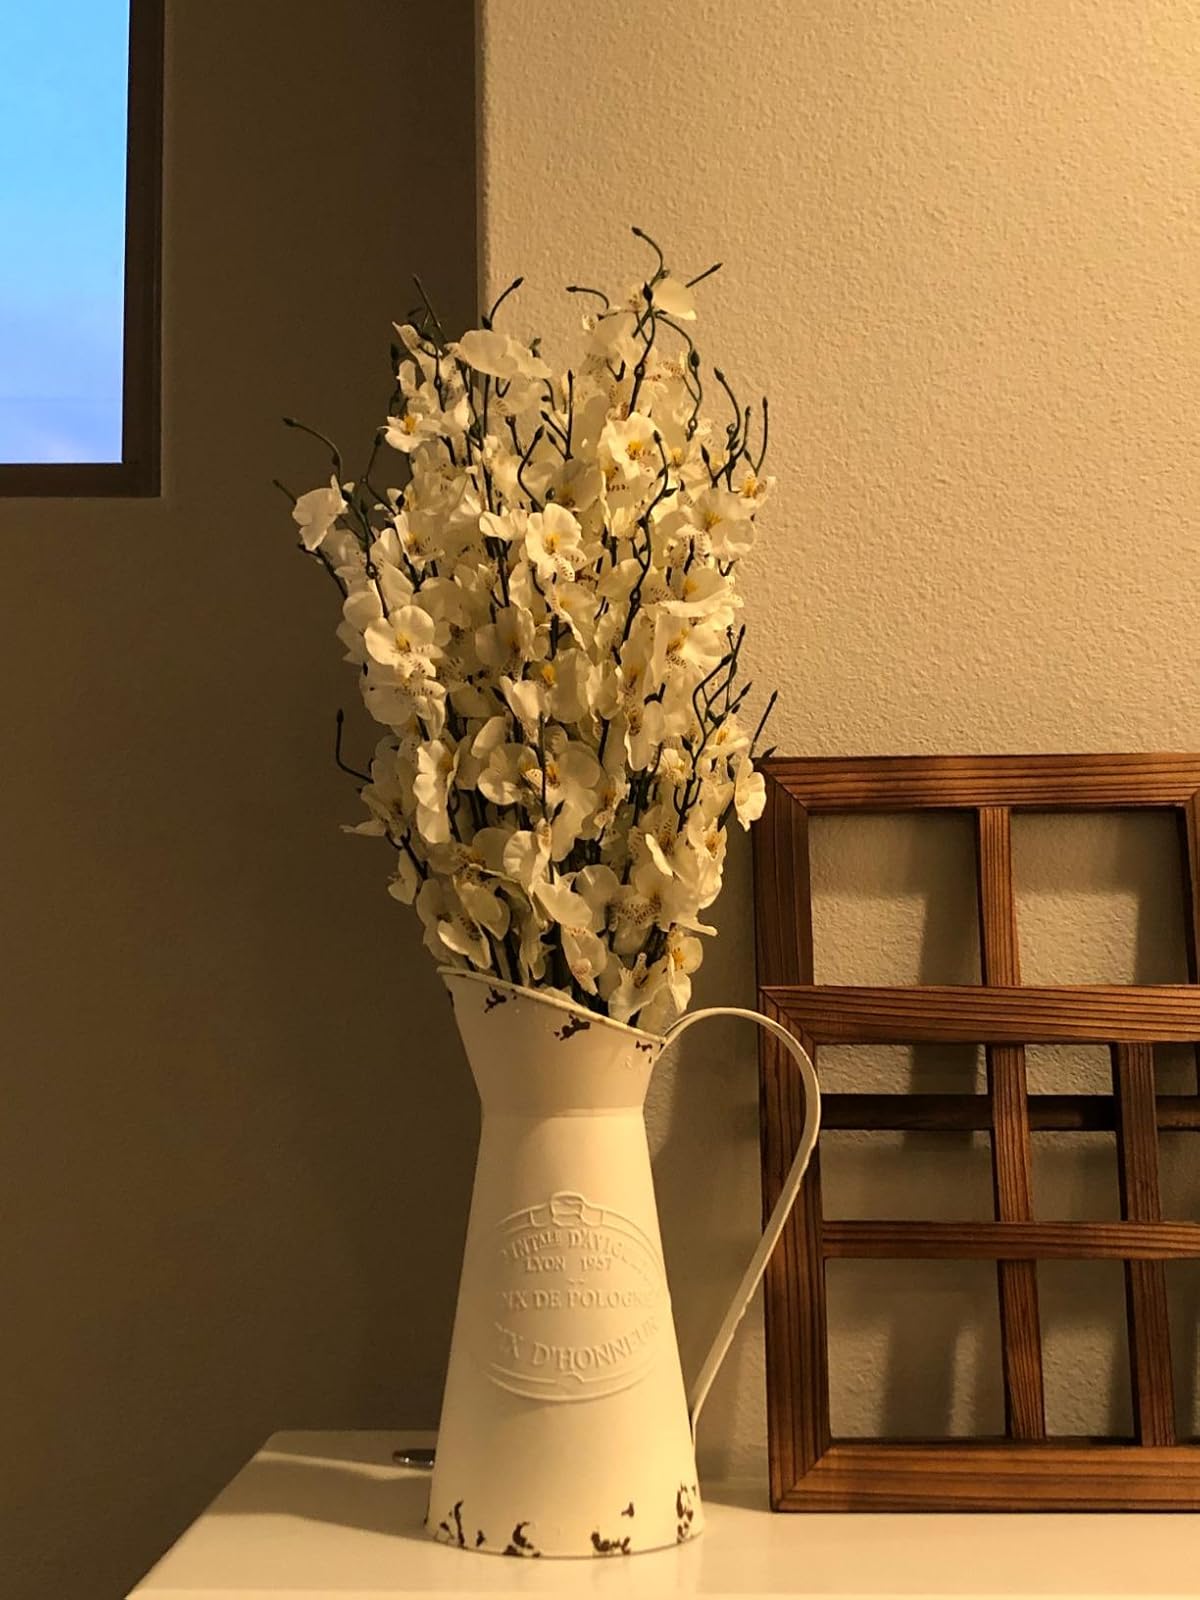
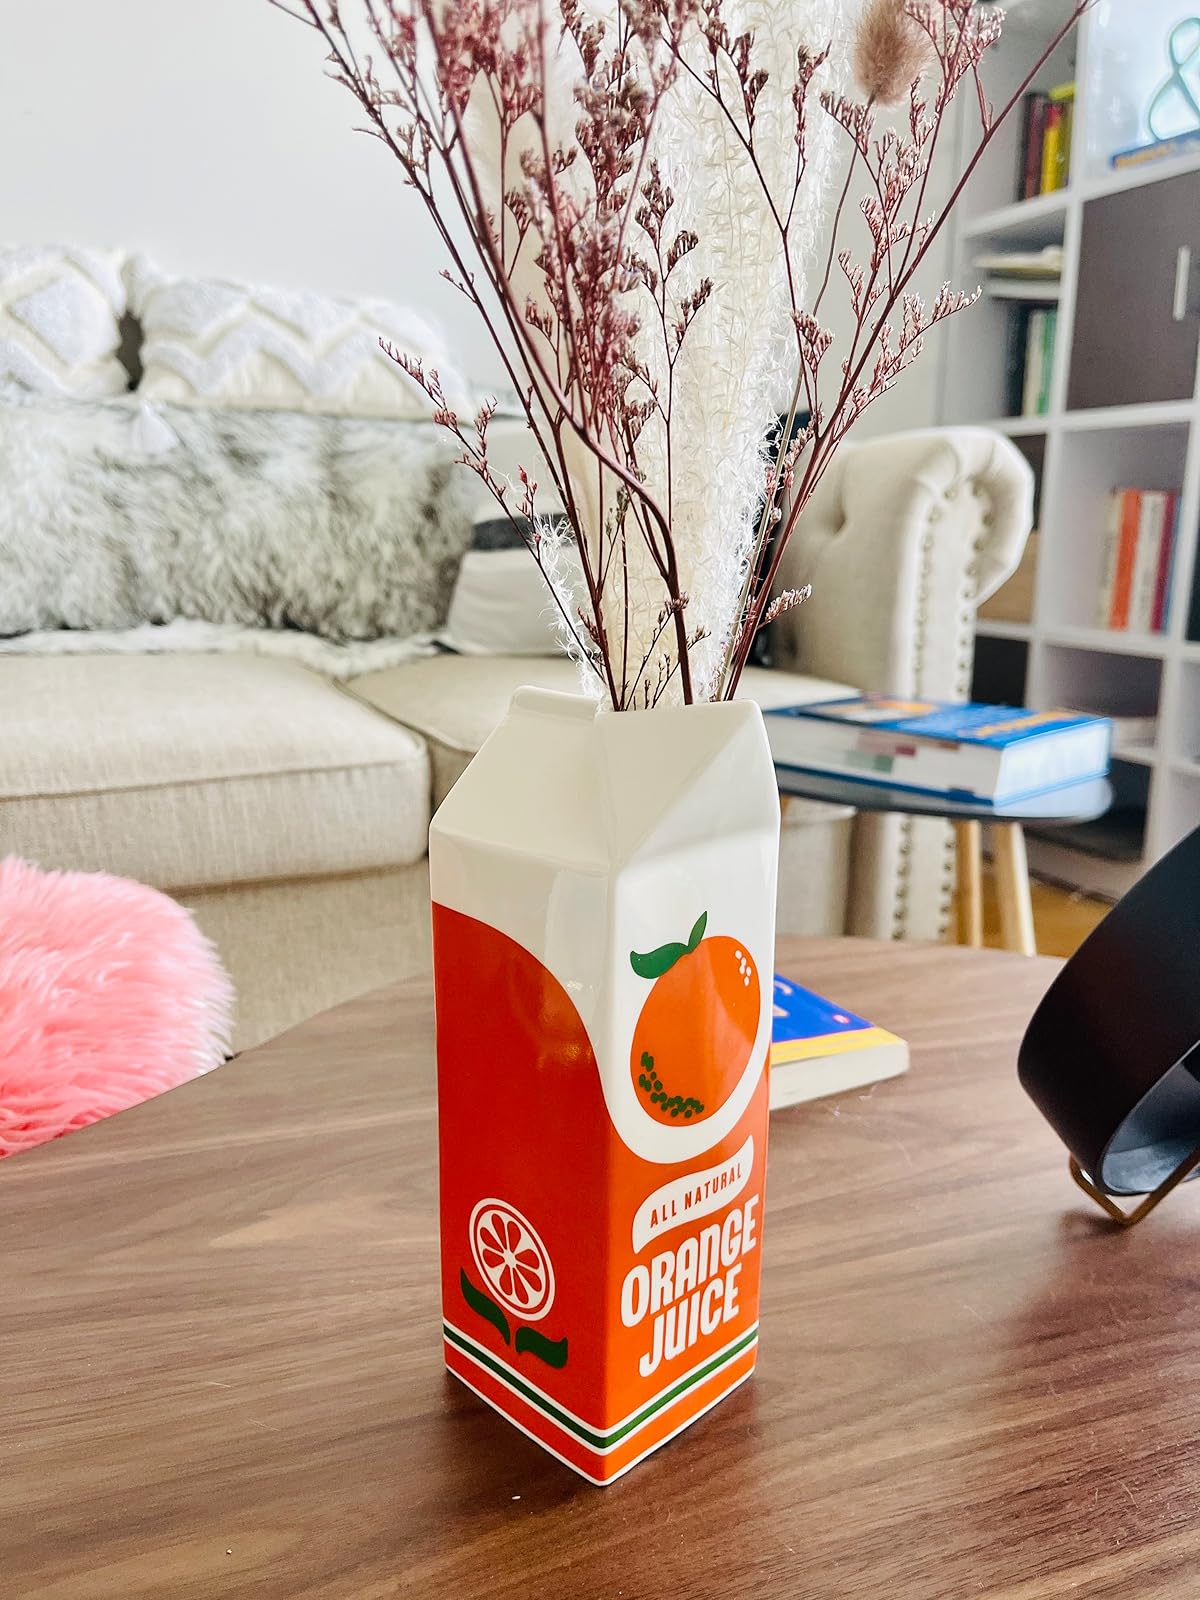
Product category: vase
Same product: no